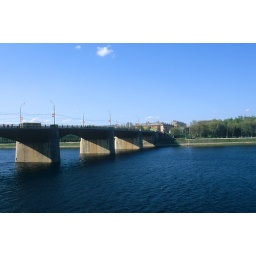
bridge over Volga river in the center of Tver city